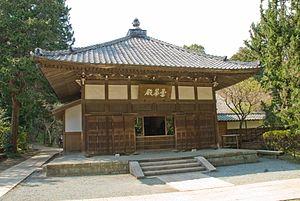
Le Jōchi-ji est un temple bouddhiste zen relevant de l'école Rinzai. Il a été fondé en 1281 ou 1283 par Hōjō Munemasa et Hōjō Morotoki. C'est l'un des gozan de Kamakura.